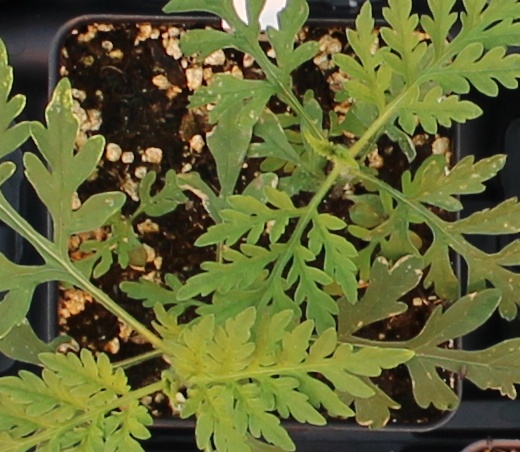
Label: Ragweed